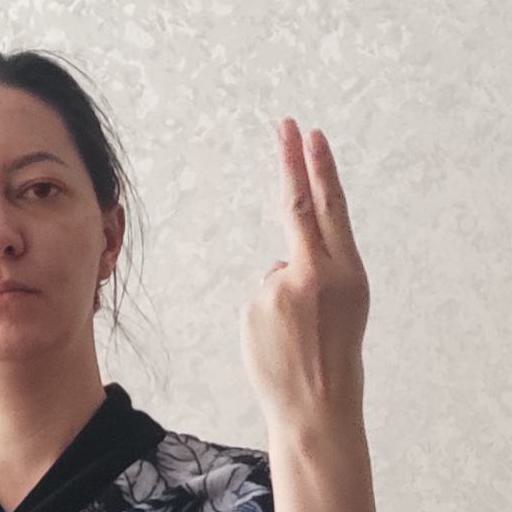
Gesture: two_up_inverted